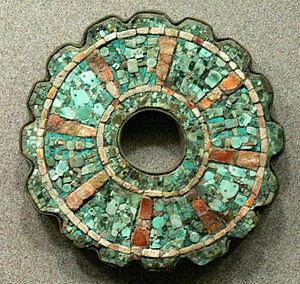
Le Musée national d'anthropologie de Mexico est un musée situé dans le bois de Chapultepec, à Mexico, et consacré à l'archéologie et l'histoire des civilisations préhispaniques du Mexique, principalement de Mésoamérique, et à l'ethnographie des actuels peuples indigènes du pays. Depuis son inauguration en 1964, il est considéré comme un des plus importants musées mexicains et, avec plus de 2 millions de visiteurs en 2013, il a été également le plus visité. En surface d'exposition, il est également l'un des plus grands musées du continent américain.